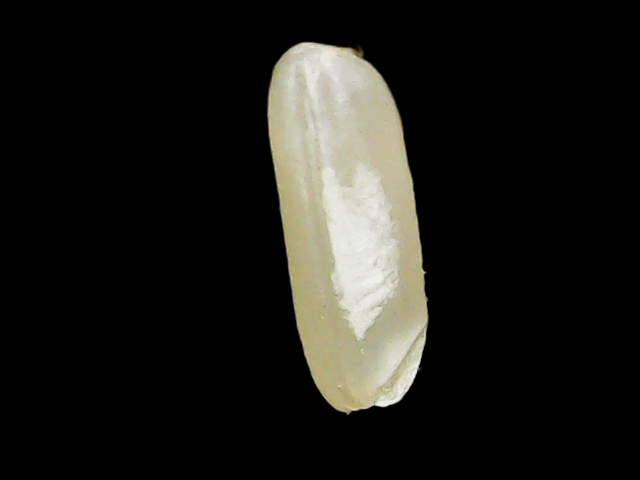
Rice variety: Binadhan14